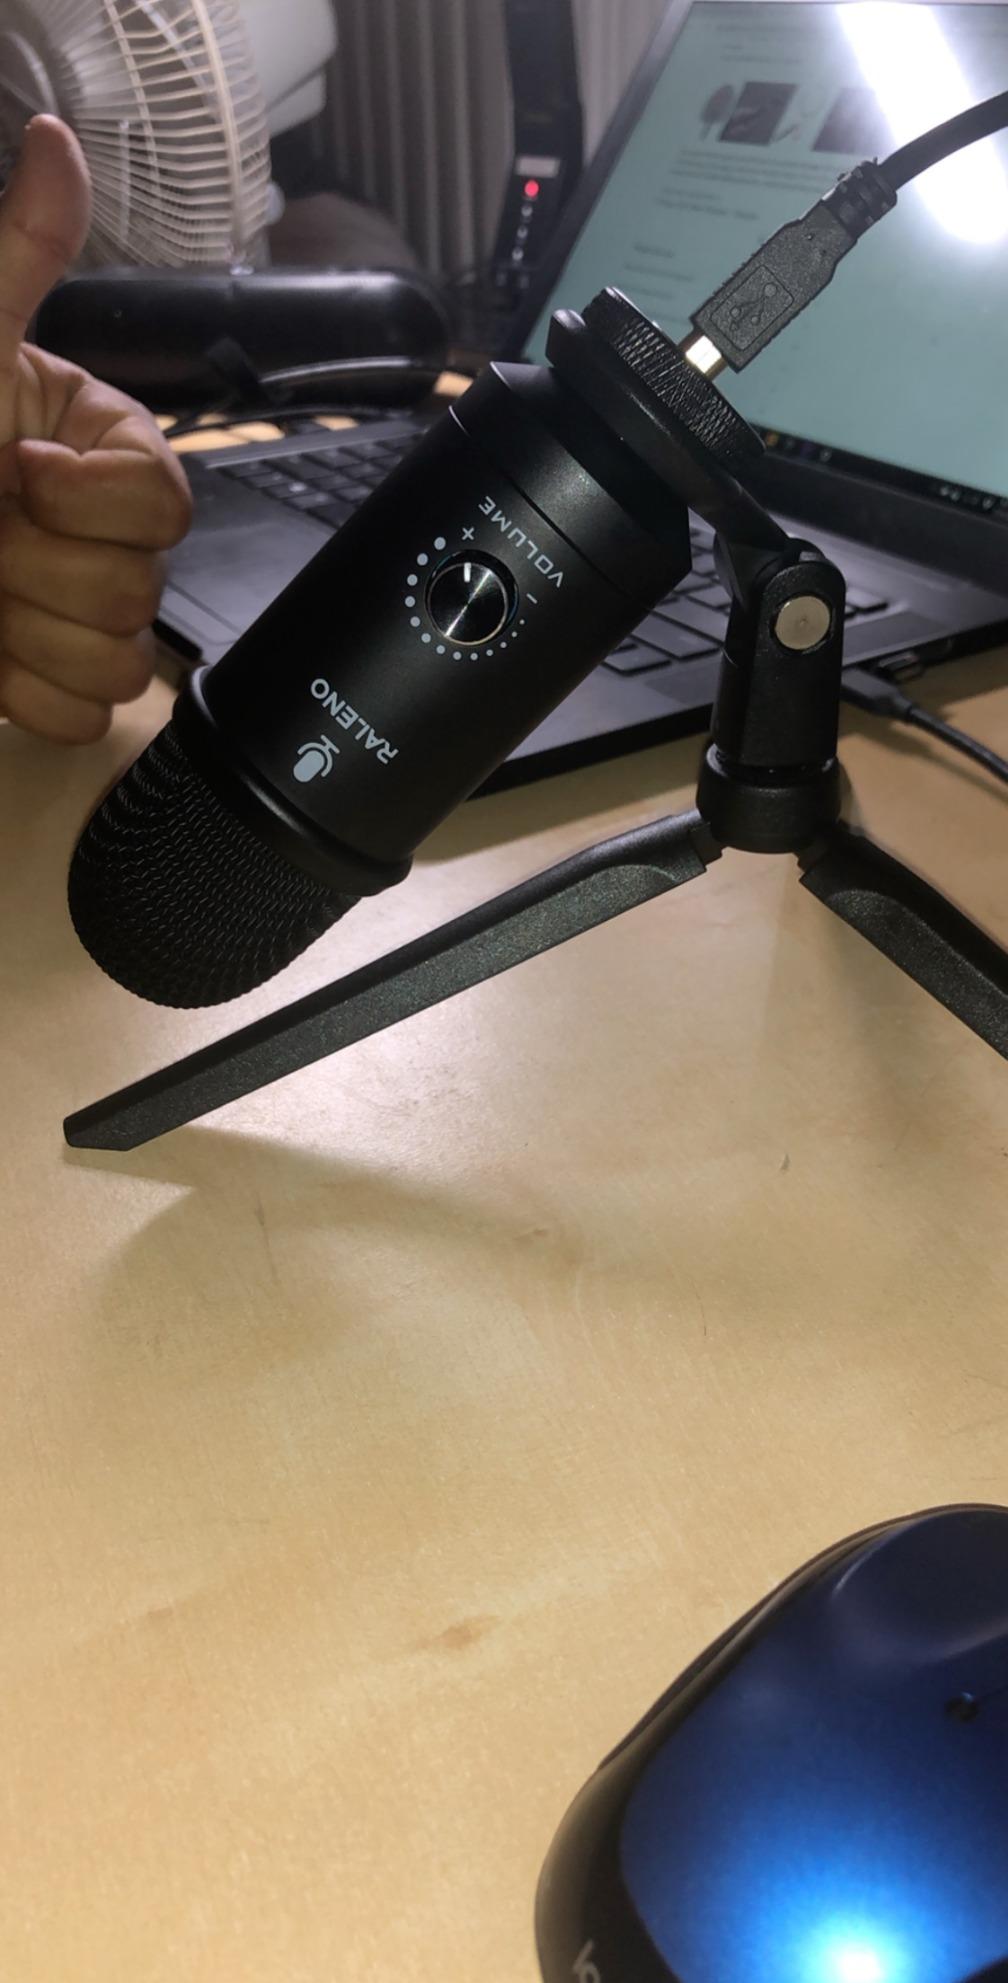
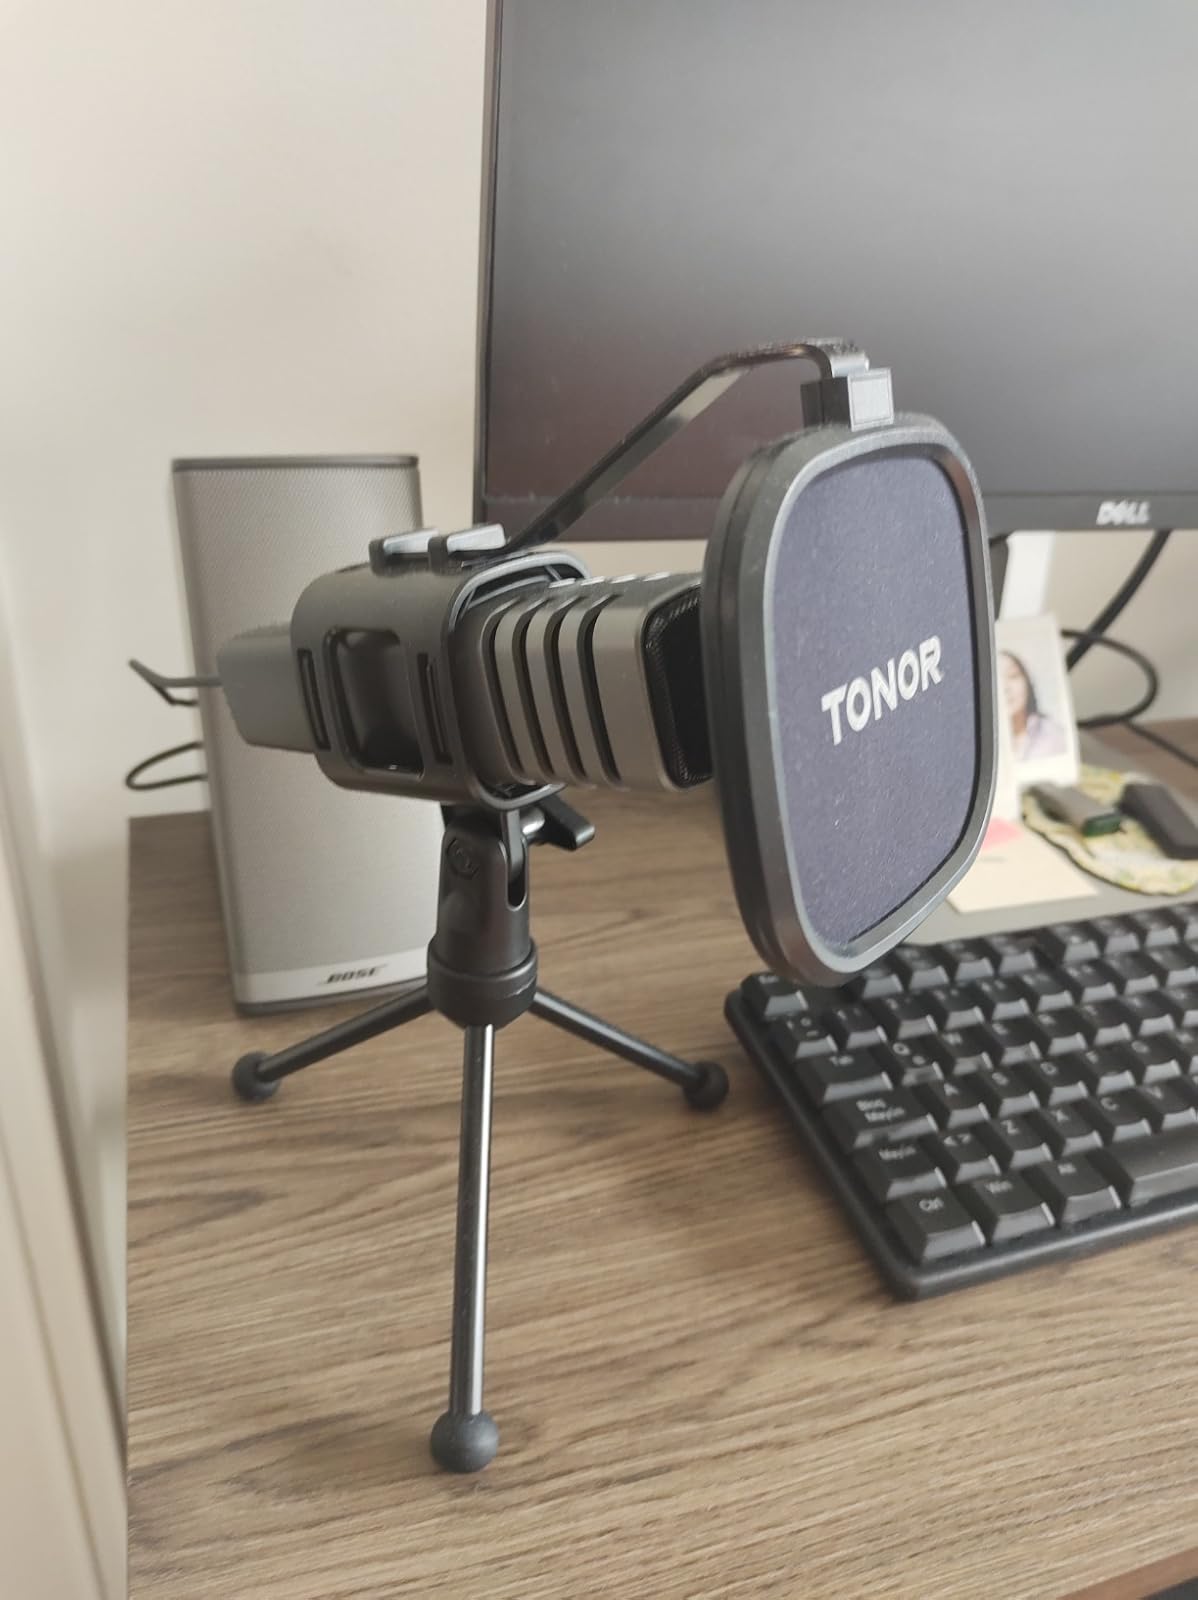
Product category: microphone
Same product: no